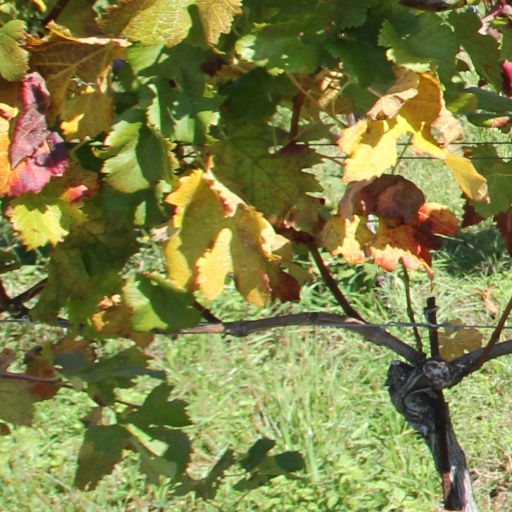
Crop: grape